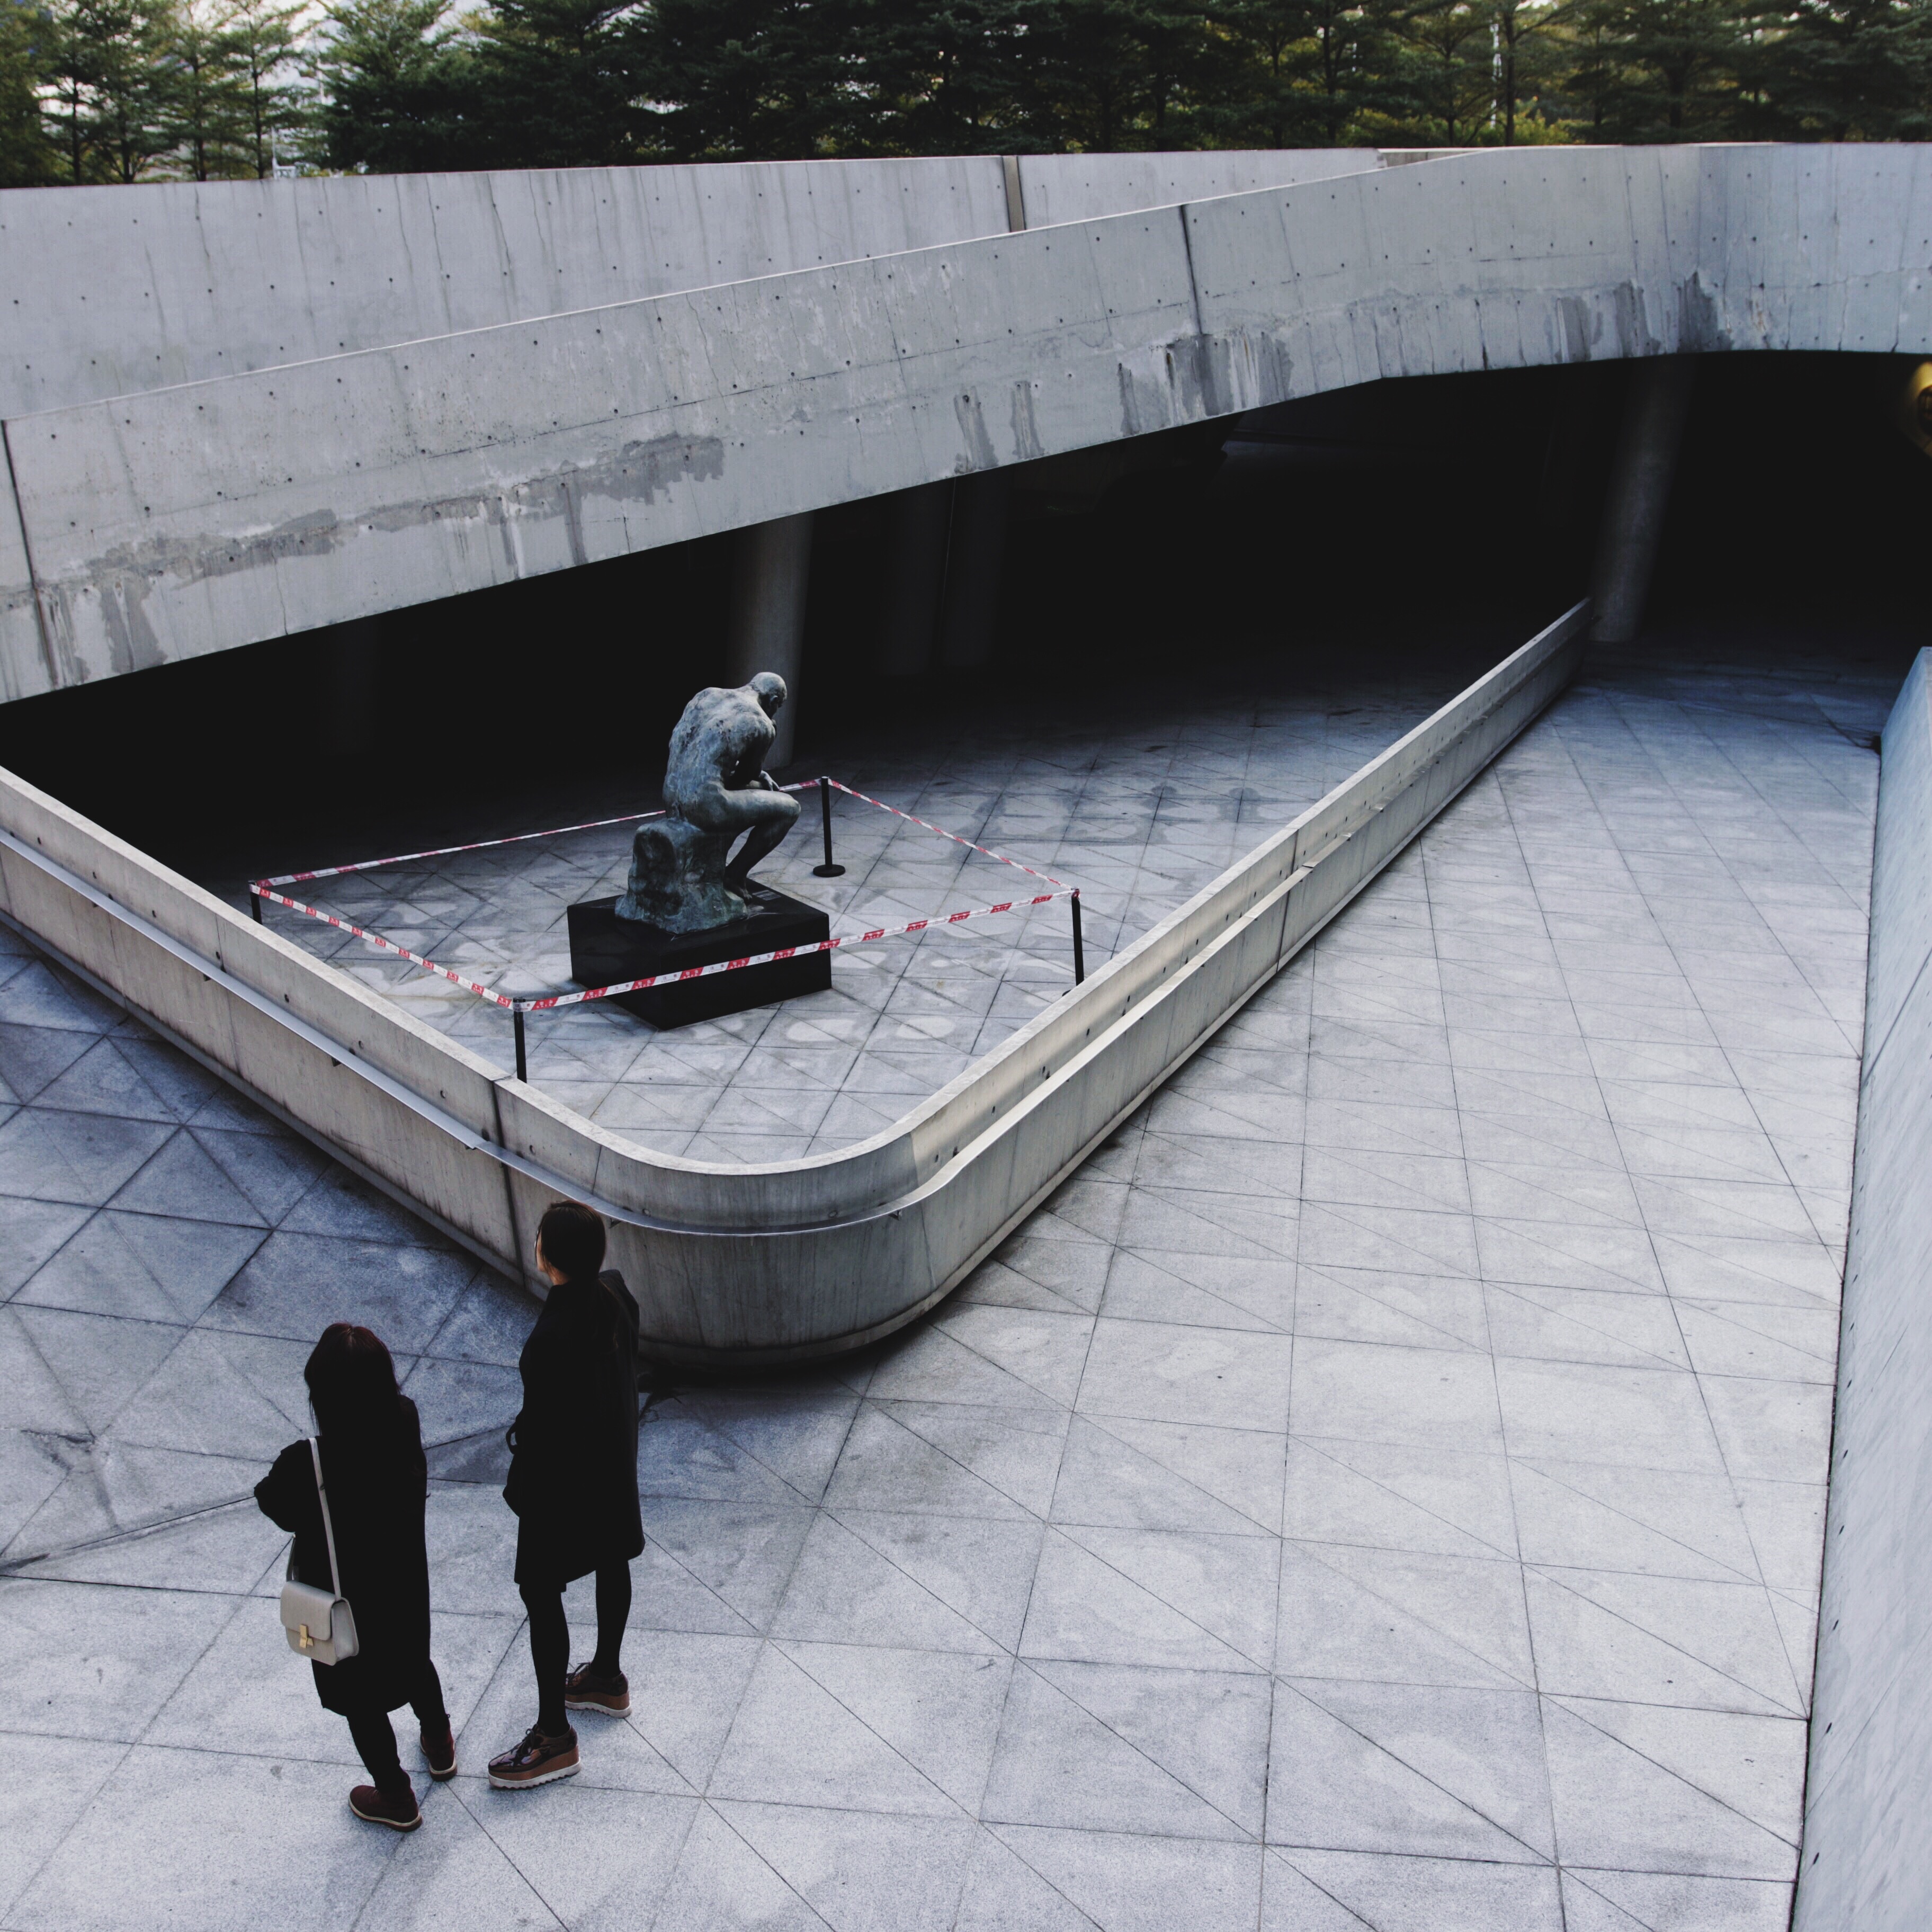
boat, roof, vehicle, waterway, skiff, watercraft rowing